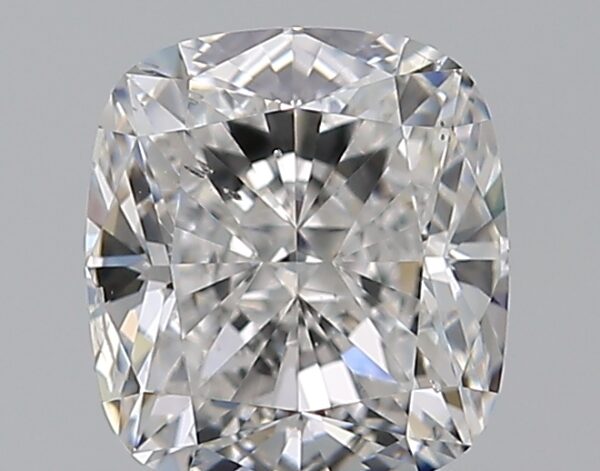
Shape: cushion
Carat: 1
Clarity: SI1
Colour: E
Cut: EX
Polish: VG
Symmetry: EX
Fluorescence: M
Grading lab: GIA
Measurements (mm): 5.84 x 5.3 x 3.7